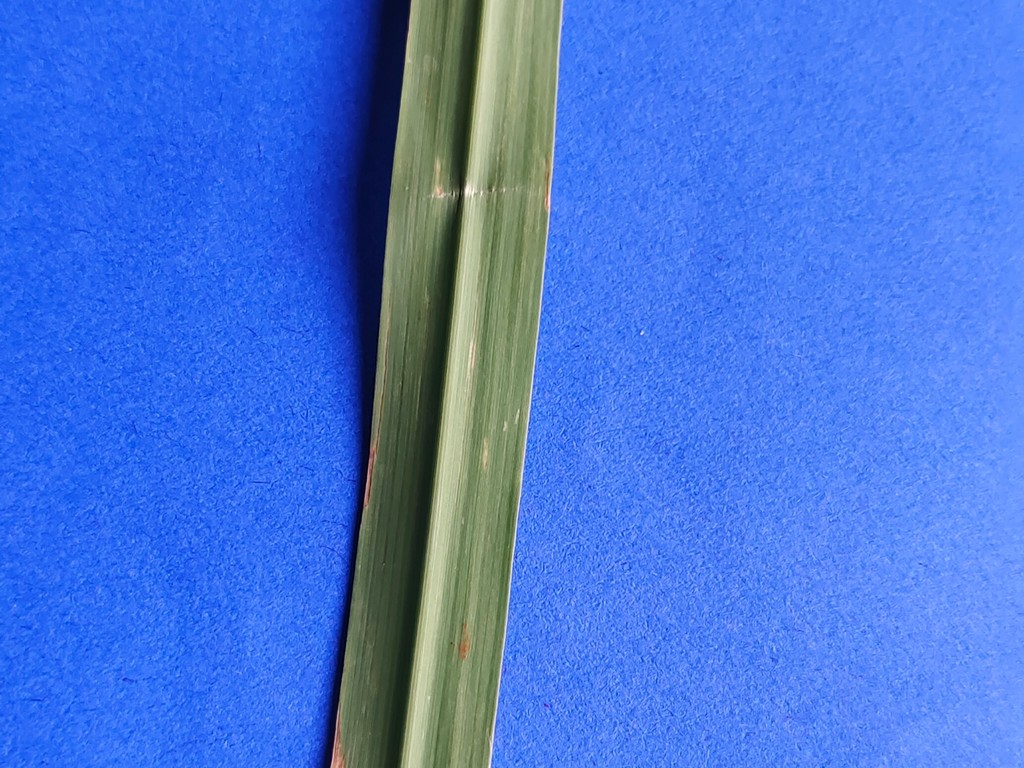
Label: Unhealthy